September 1964 South Vietnamese coup attempt

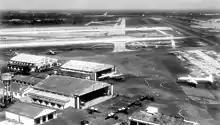
Black-and-white photo of a runway and hangars. One large airplane can be seen.

Some time later, Kỳ called in troops serving on Saigon's outskirts to come to Tan Son Nhut Air Base, the largest in the country and the headquarters of the military. He barricaded the soldiers into defensive positions and vowed a "massacre" if rebels attacked the base. A stand-off ensued between rebel tanks and loyalist troops around the perimeter of the base, but it petered out without any violence after the rebels stepped back. Kỳ had apparently been angered by comments made by a rebel source who claimed that he was part of the coup attempt. Kỳ was also well known for his hawkish attitude and close relations with the American military presence in Vietnam, and US opposition to the putsch was thought to have been quickly conveyed to him.